Question: Please indicate a possible affordance area of the cup that can be used for holding
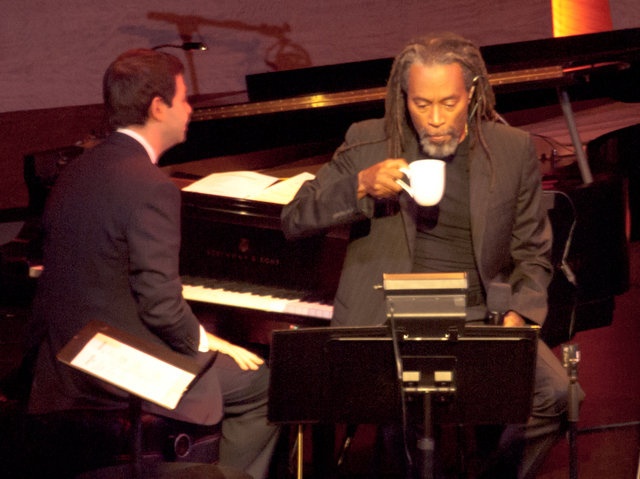
Answer: [390.152, 152.847, 452.618, 215.313]